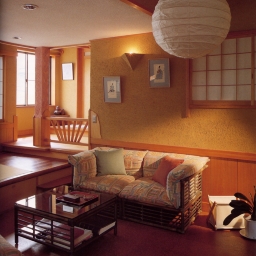
Room type: livingroom